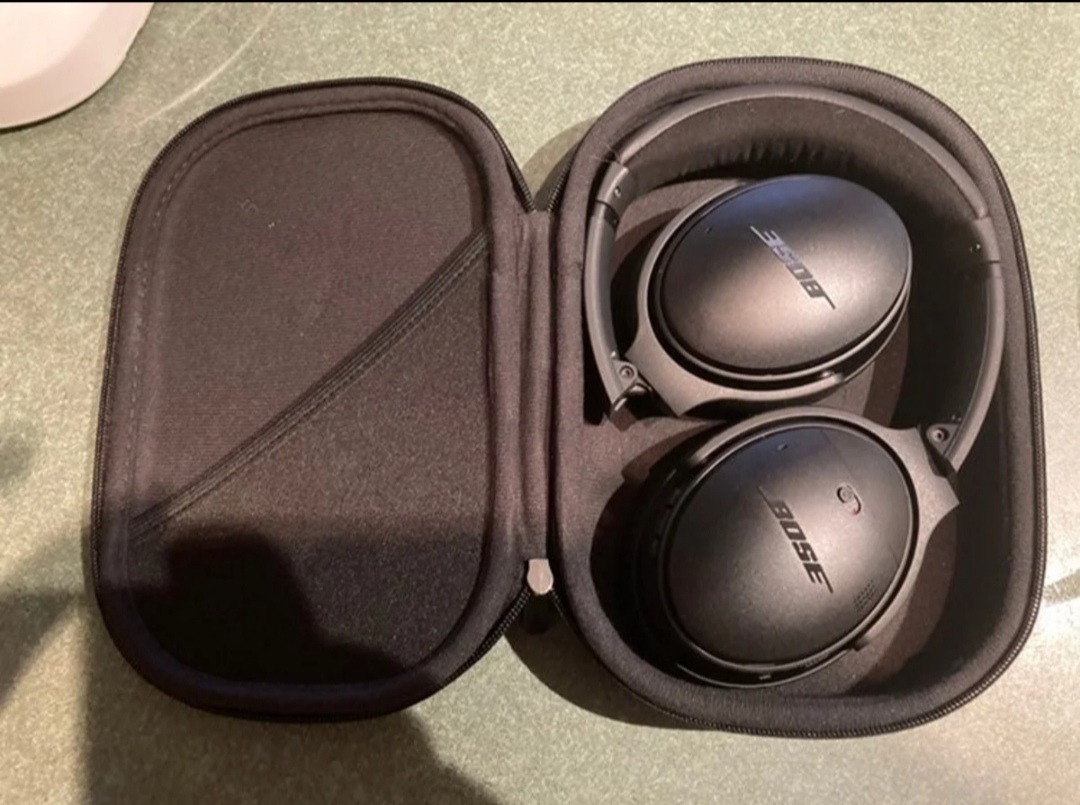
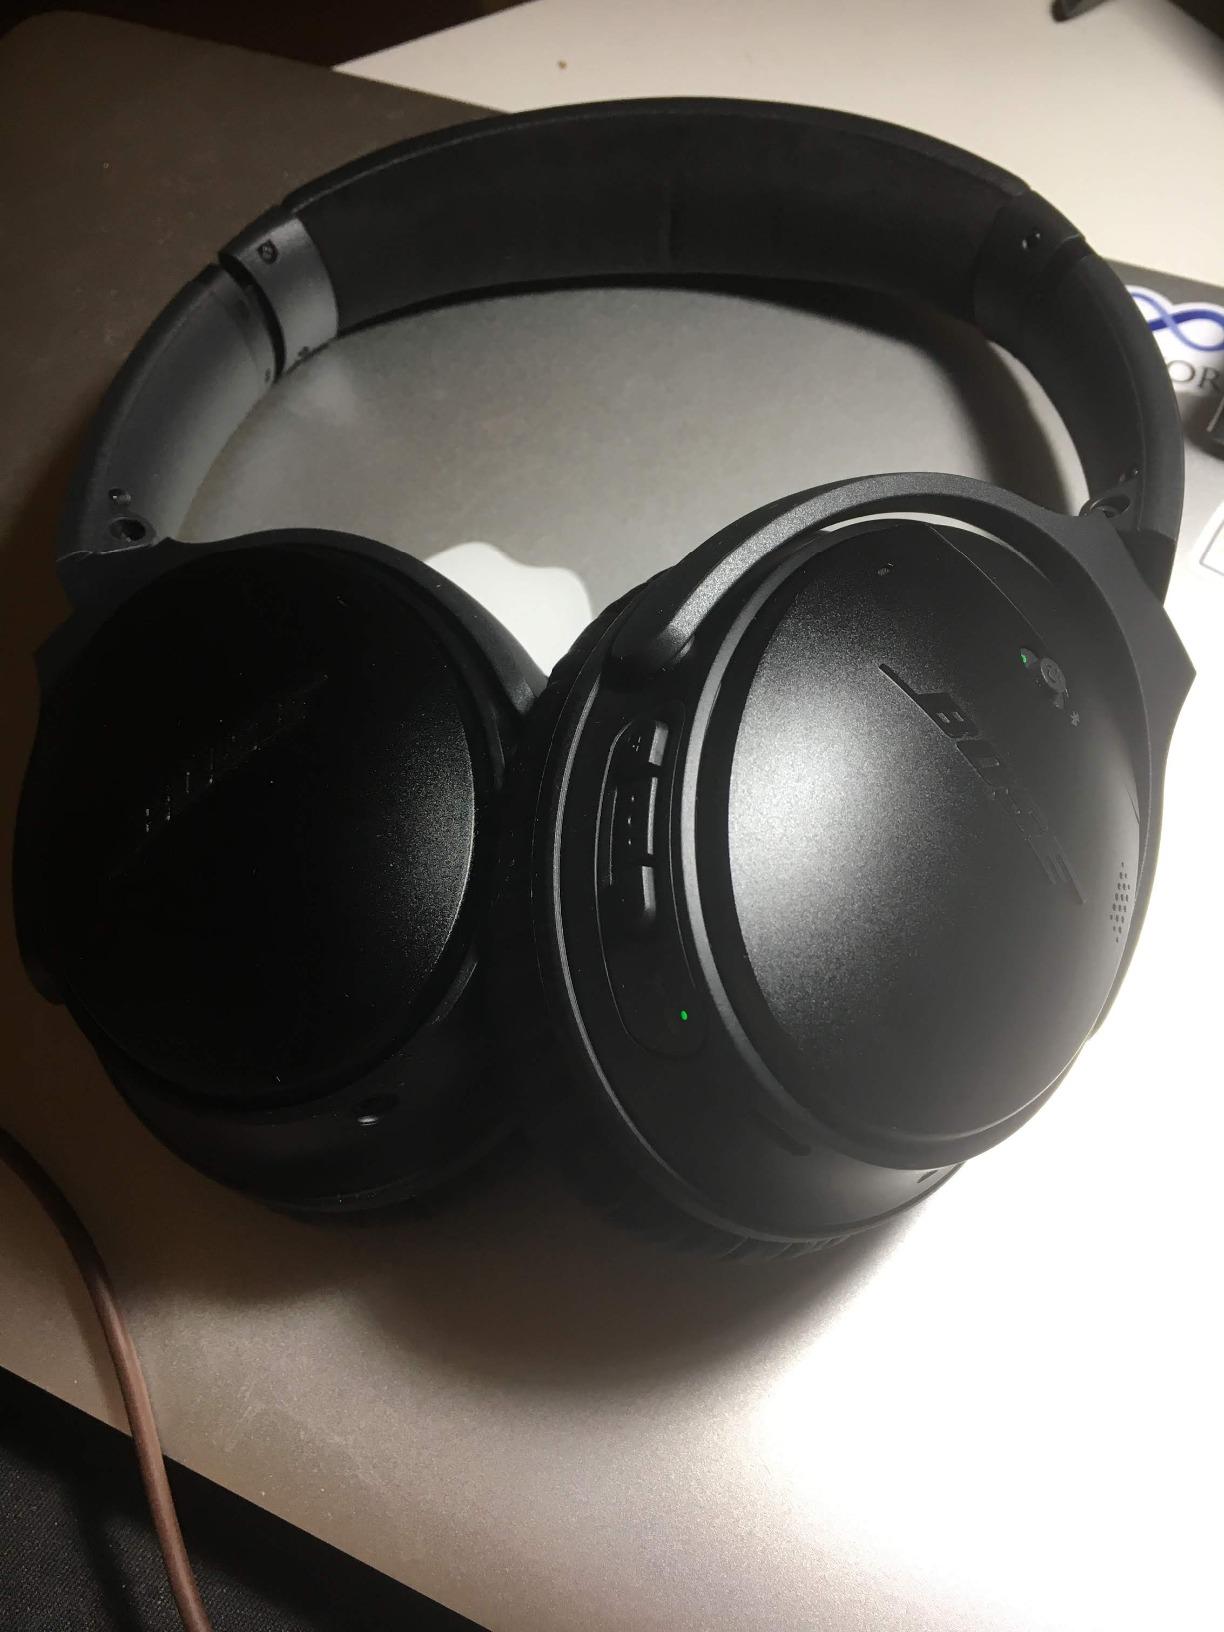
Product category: headphones
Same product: yes